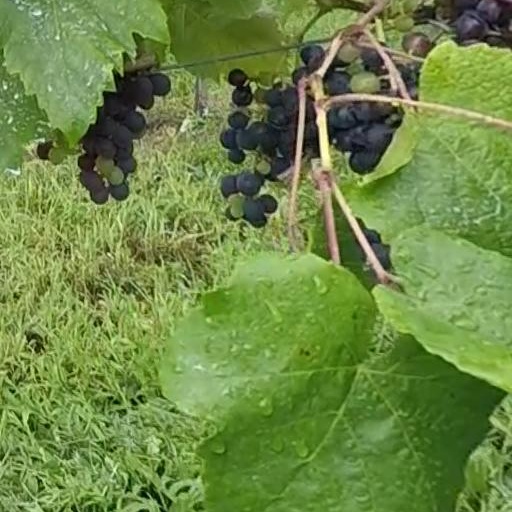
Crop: grape